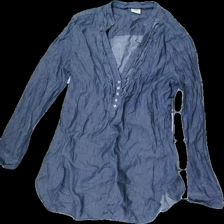
View: front
Type: Blouse
Category: Ladies
Brand: Esprit
Colors: Blue
Material: 100% Cotton
Cut: Regular, V-collar
Size: 42
Price range: 50-100
Recommended usage: Reuse
Description: Blue jean blouse